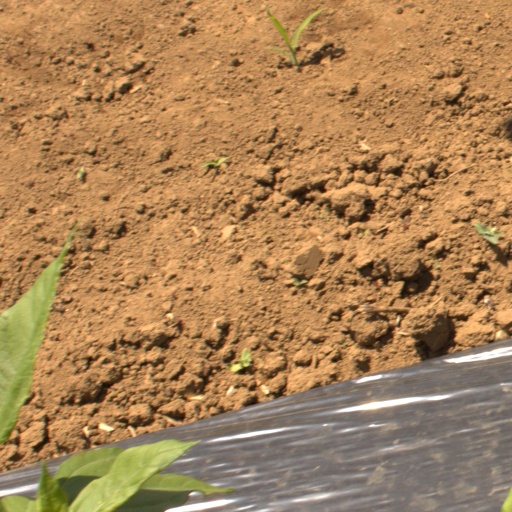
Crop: Jerusalem artichoke